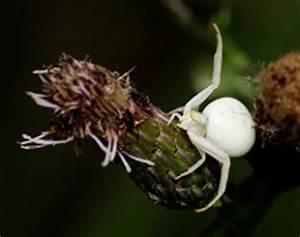
spider